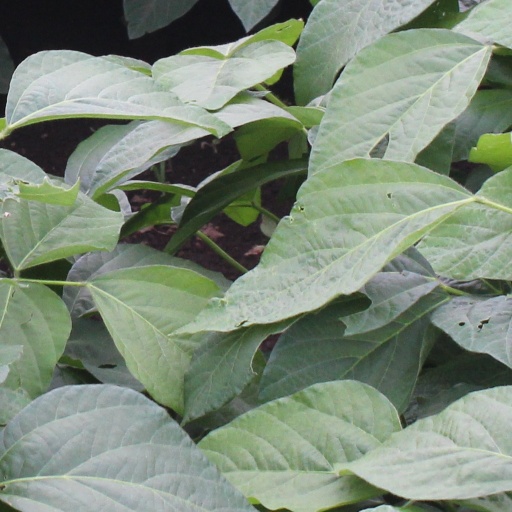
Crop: soybean